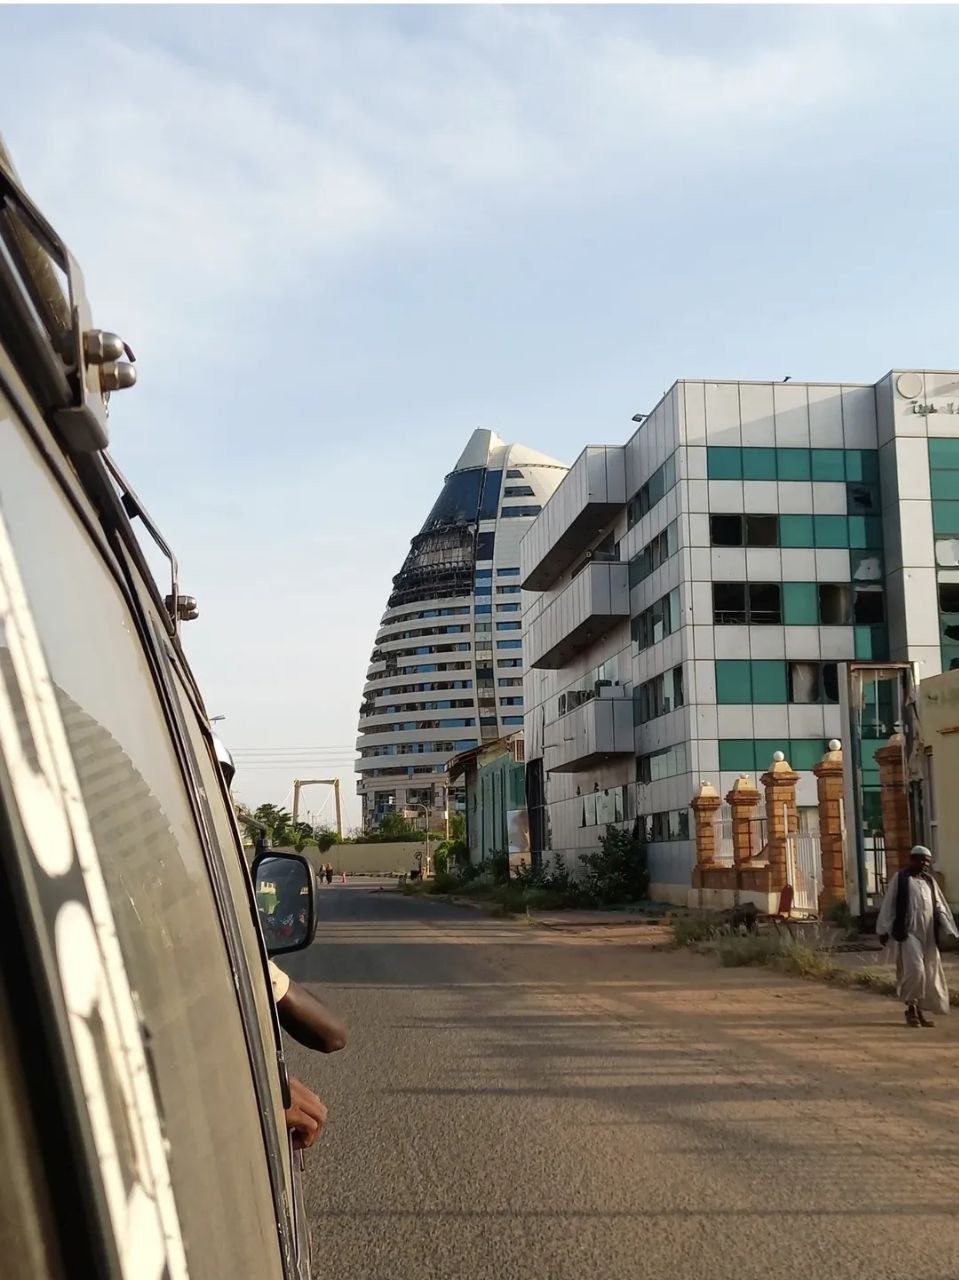
الوصف بالفصحى: حافلة نقل عام تسير على طريق معبد ويظهر امامه برج الفاتح  وبجانبه مبنى زجاجي حديث
الوصف بالعامية السودانية: حافلة مواصلات ماشة في الظلط وقدامها برج الفاتح وجمبو مبنى قزاز
التصنيف: Urban & City Life